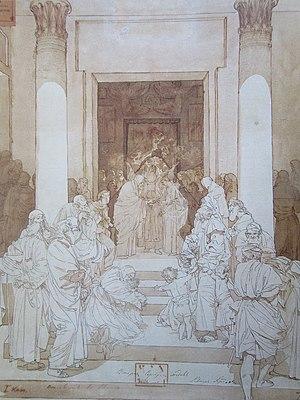
Le Mariage de Marie et de Joseph, Musée russe, Sépia, plume
Mikhaïl Aleksandrovitch Vroubel est un peintre russe, né à Omsk le 17 mars 1856, mort à Saint-Pétersbourg le 14 avril 1910. Son père est d'ascendance polonaise ; sa mère, danoise, meurt alors qu'il n'a que trois ans.